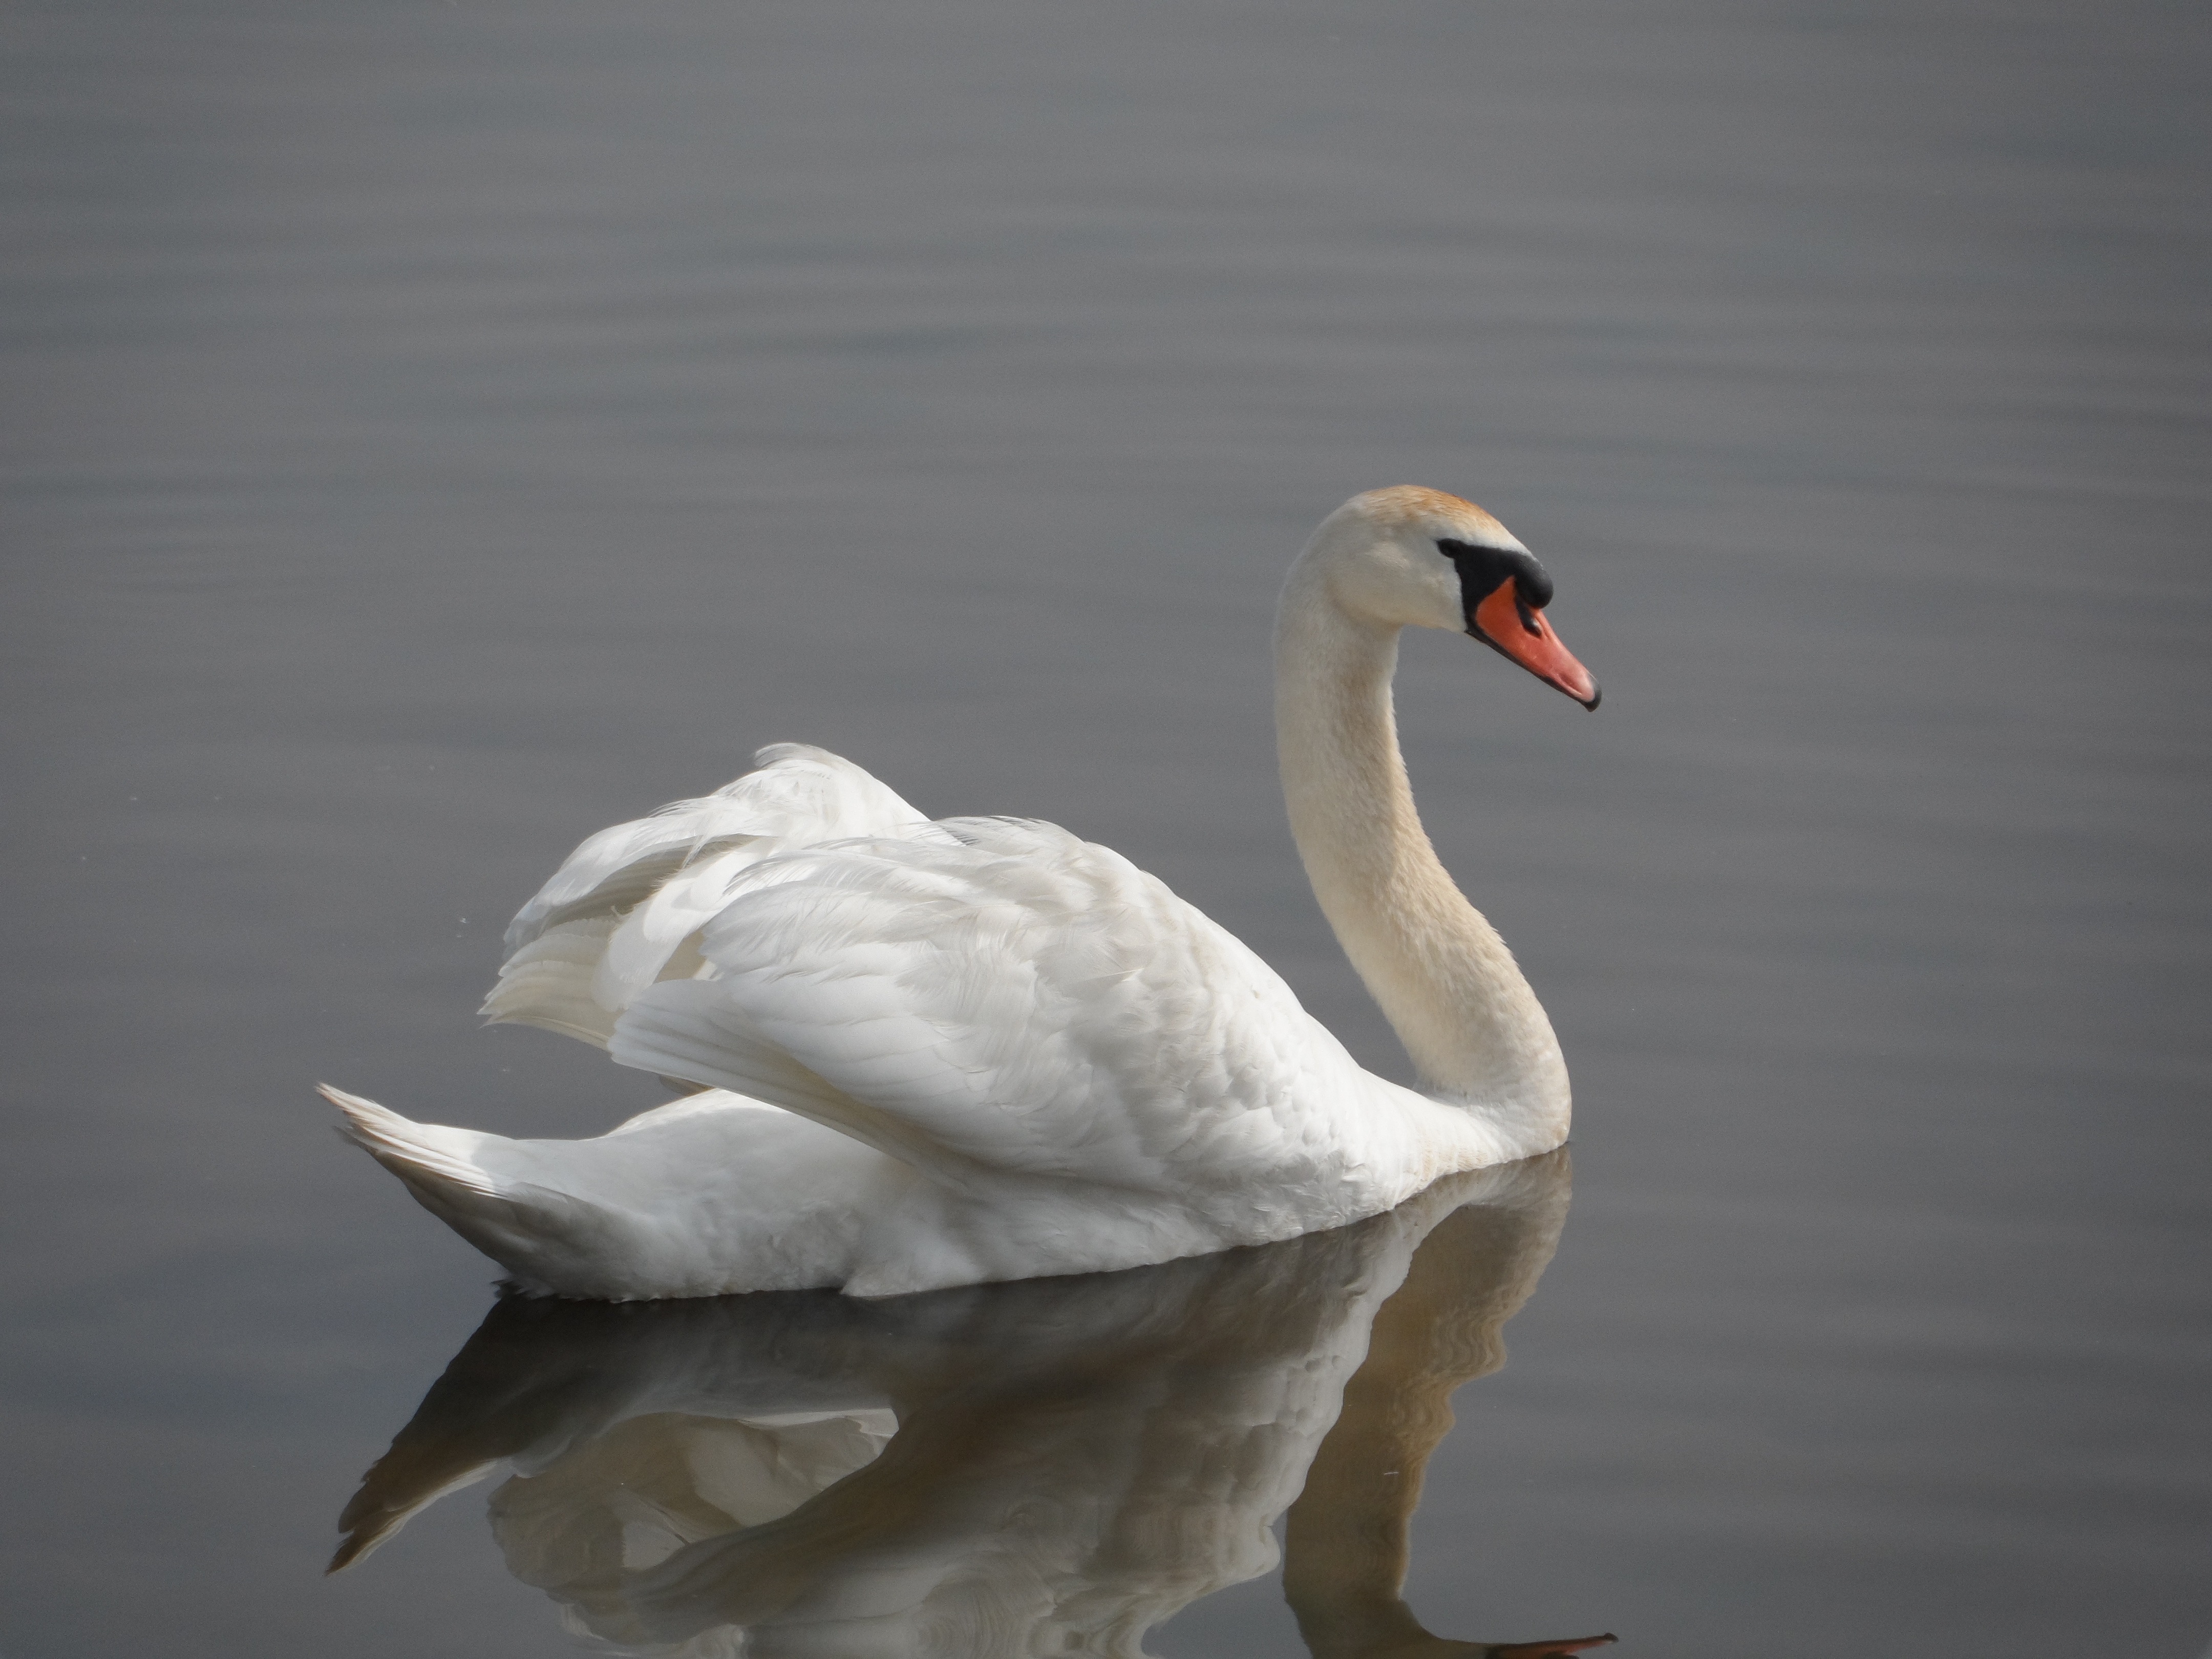
bird, wing, beak, fauna, swan, duck, goose, vertebrate, waterfowl, water bird, ducks geese and swans